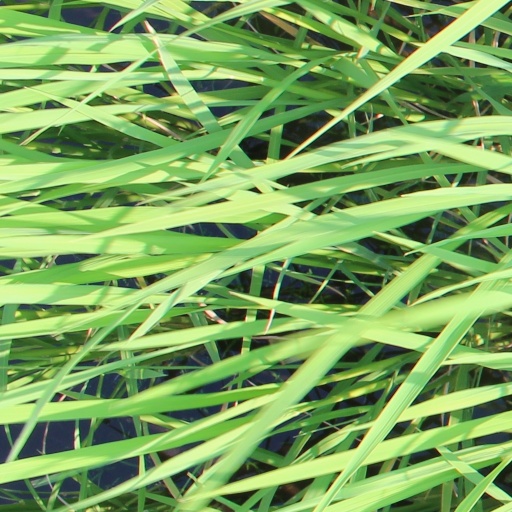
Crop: rice